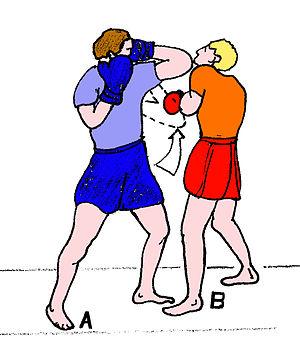
Coude remontant
Le coup de coude est une frappe avec la surface du coude.